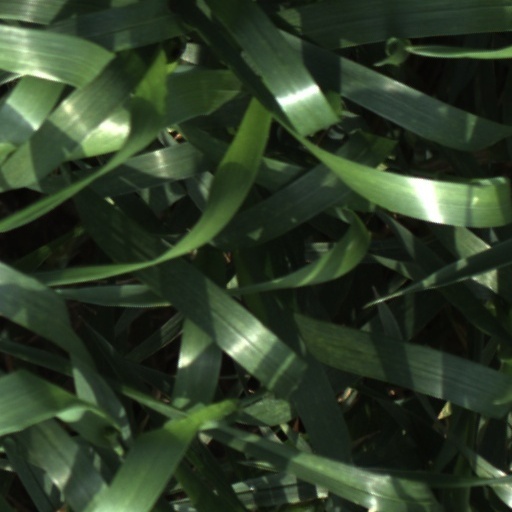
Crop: wheat